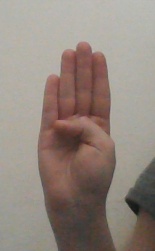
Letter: kaaf